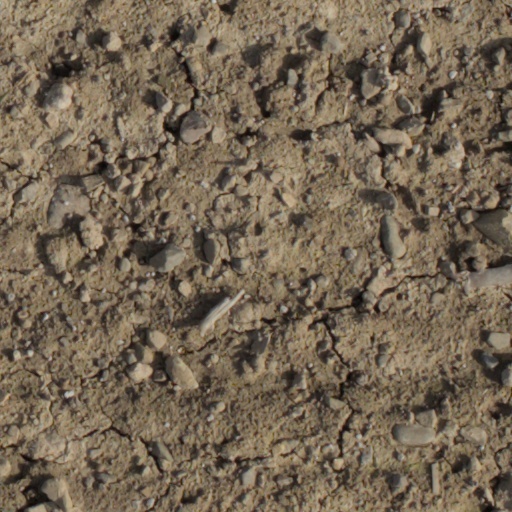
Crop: wheat